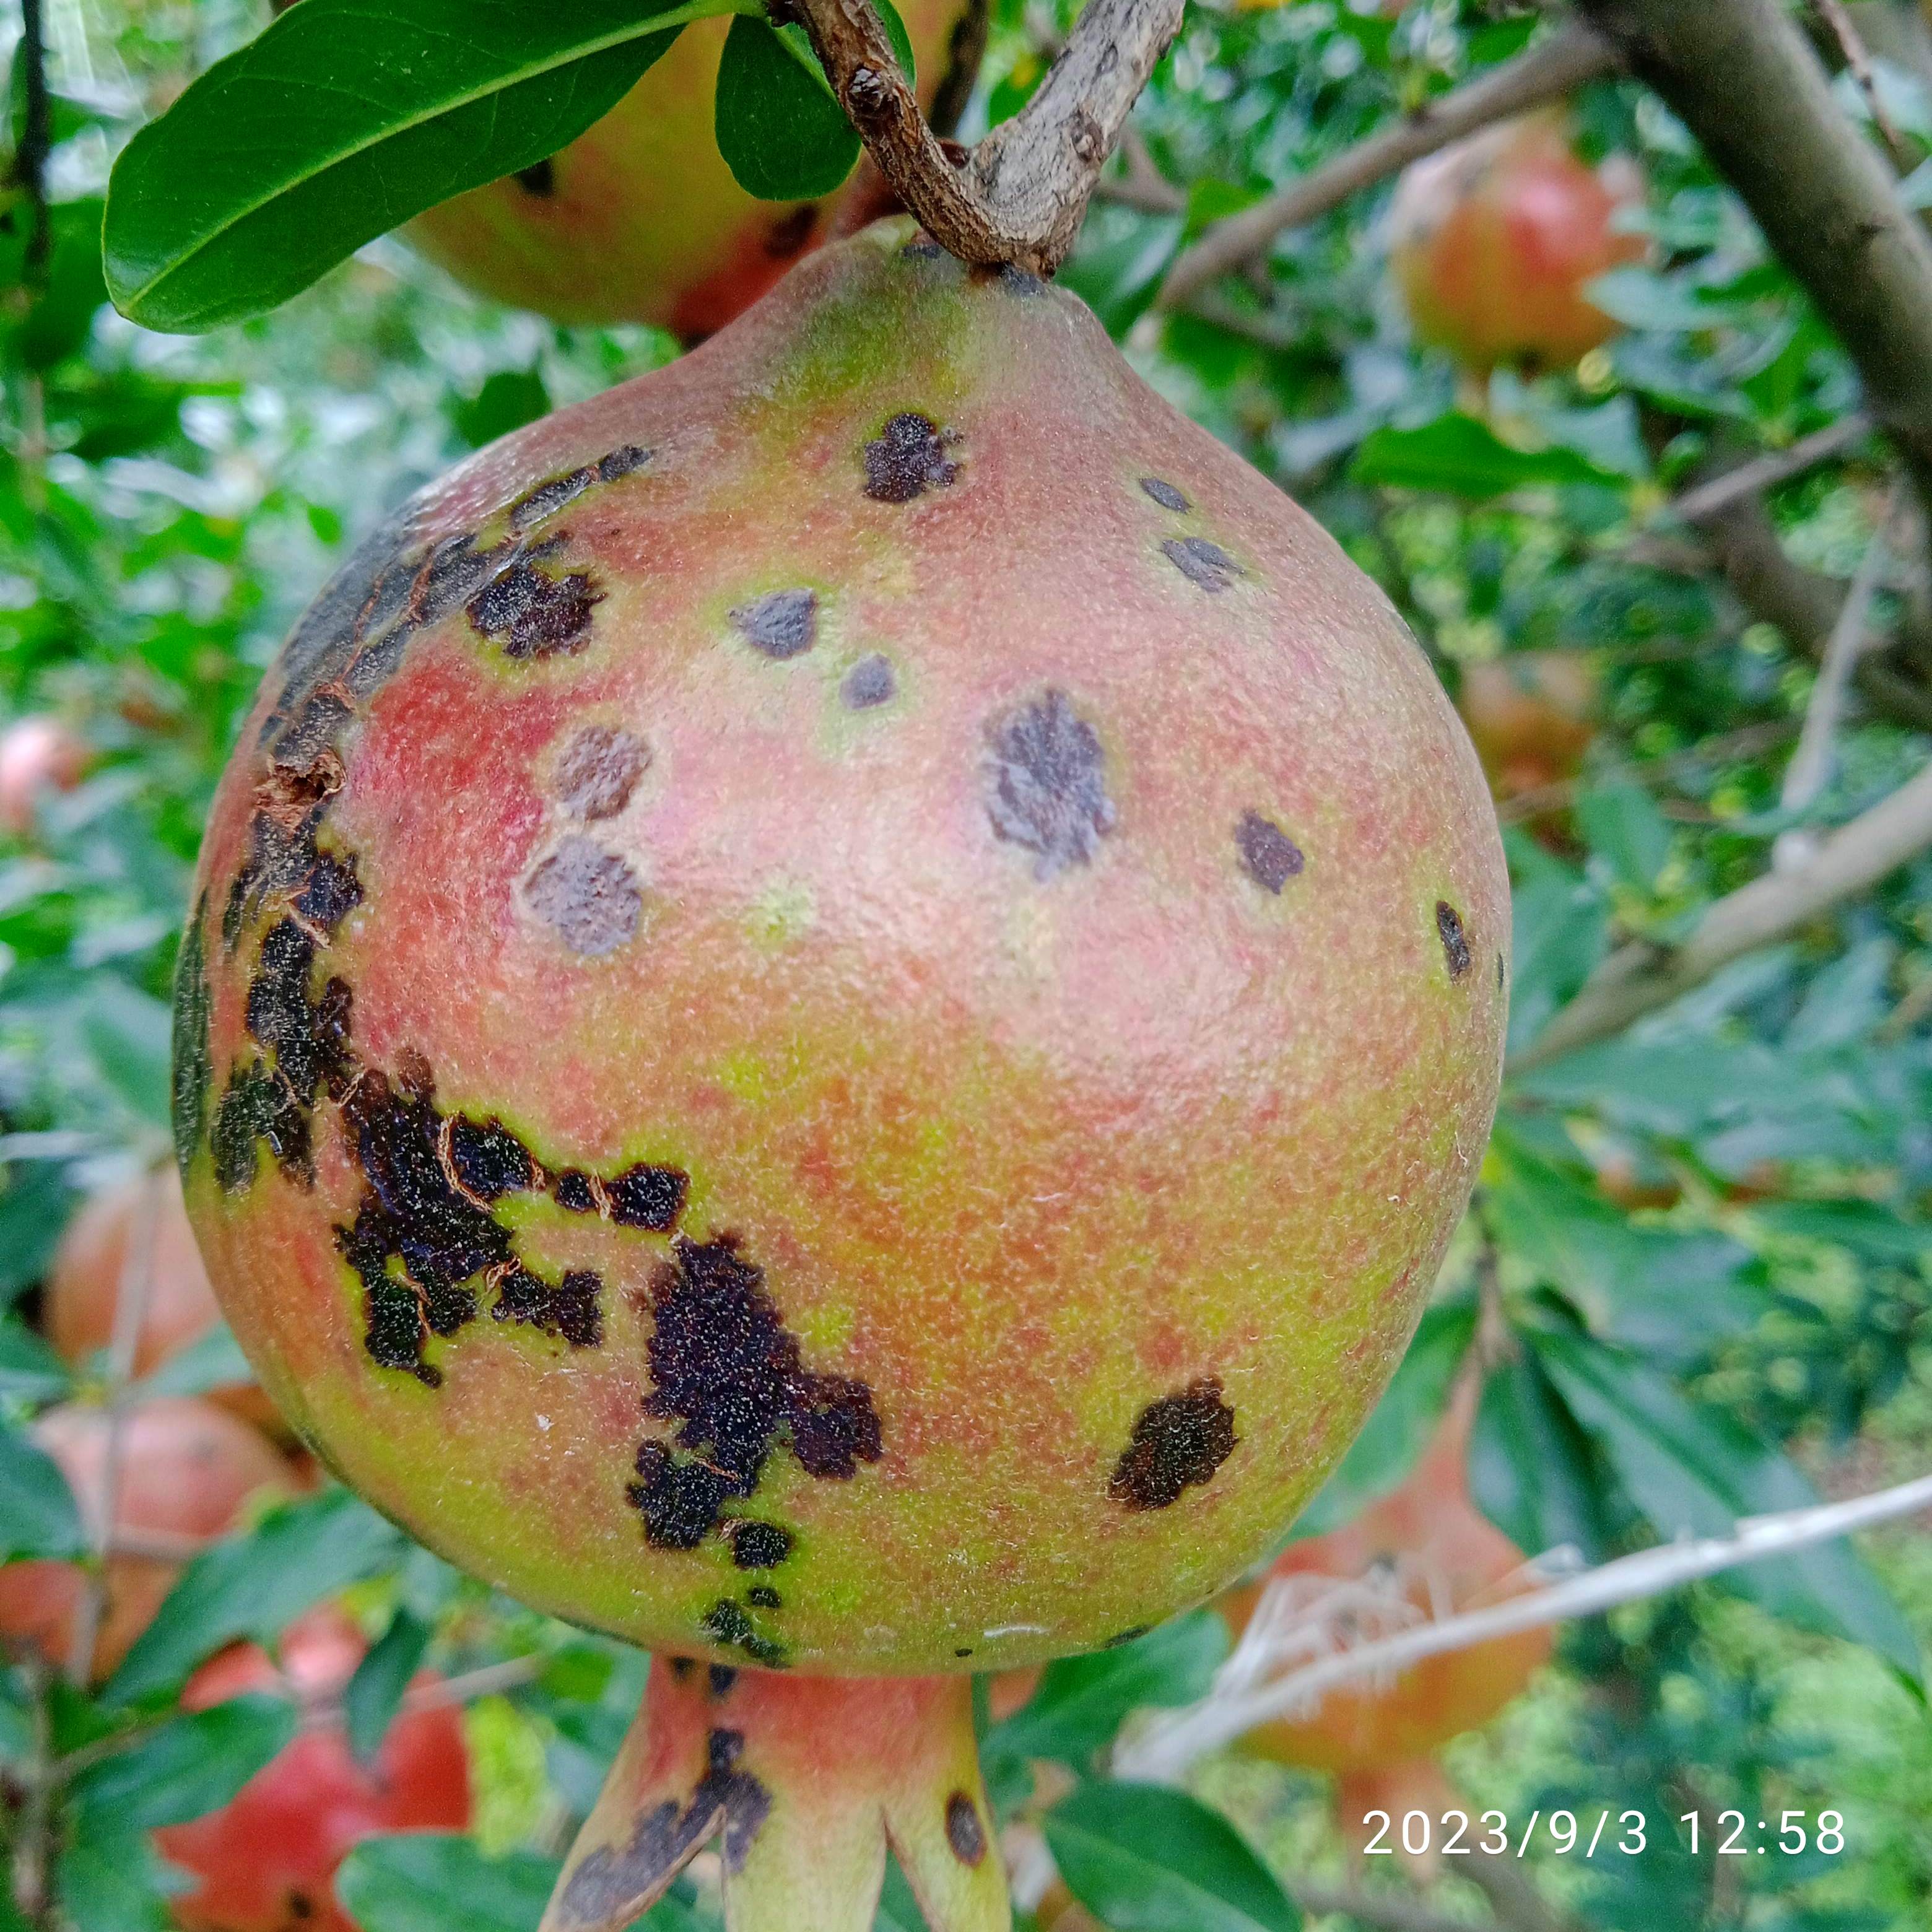
Label: Anthracnose